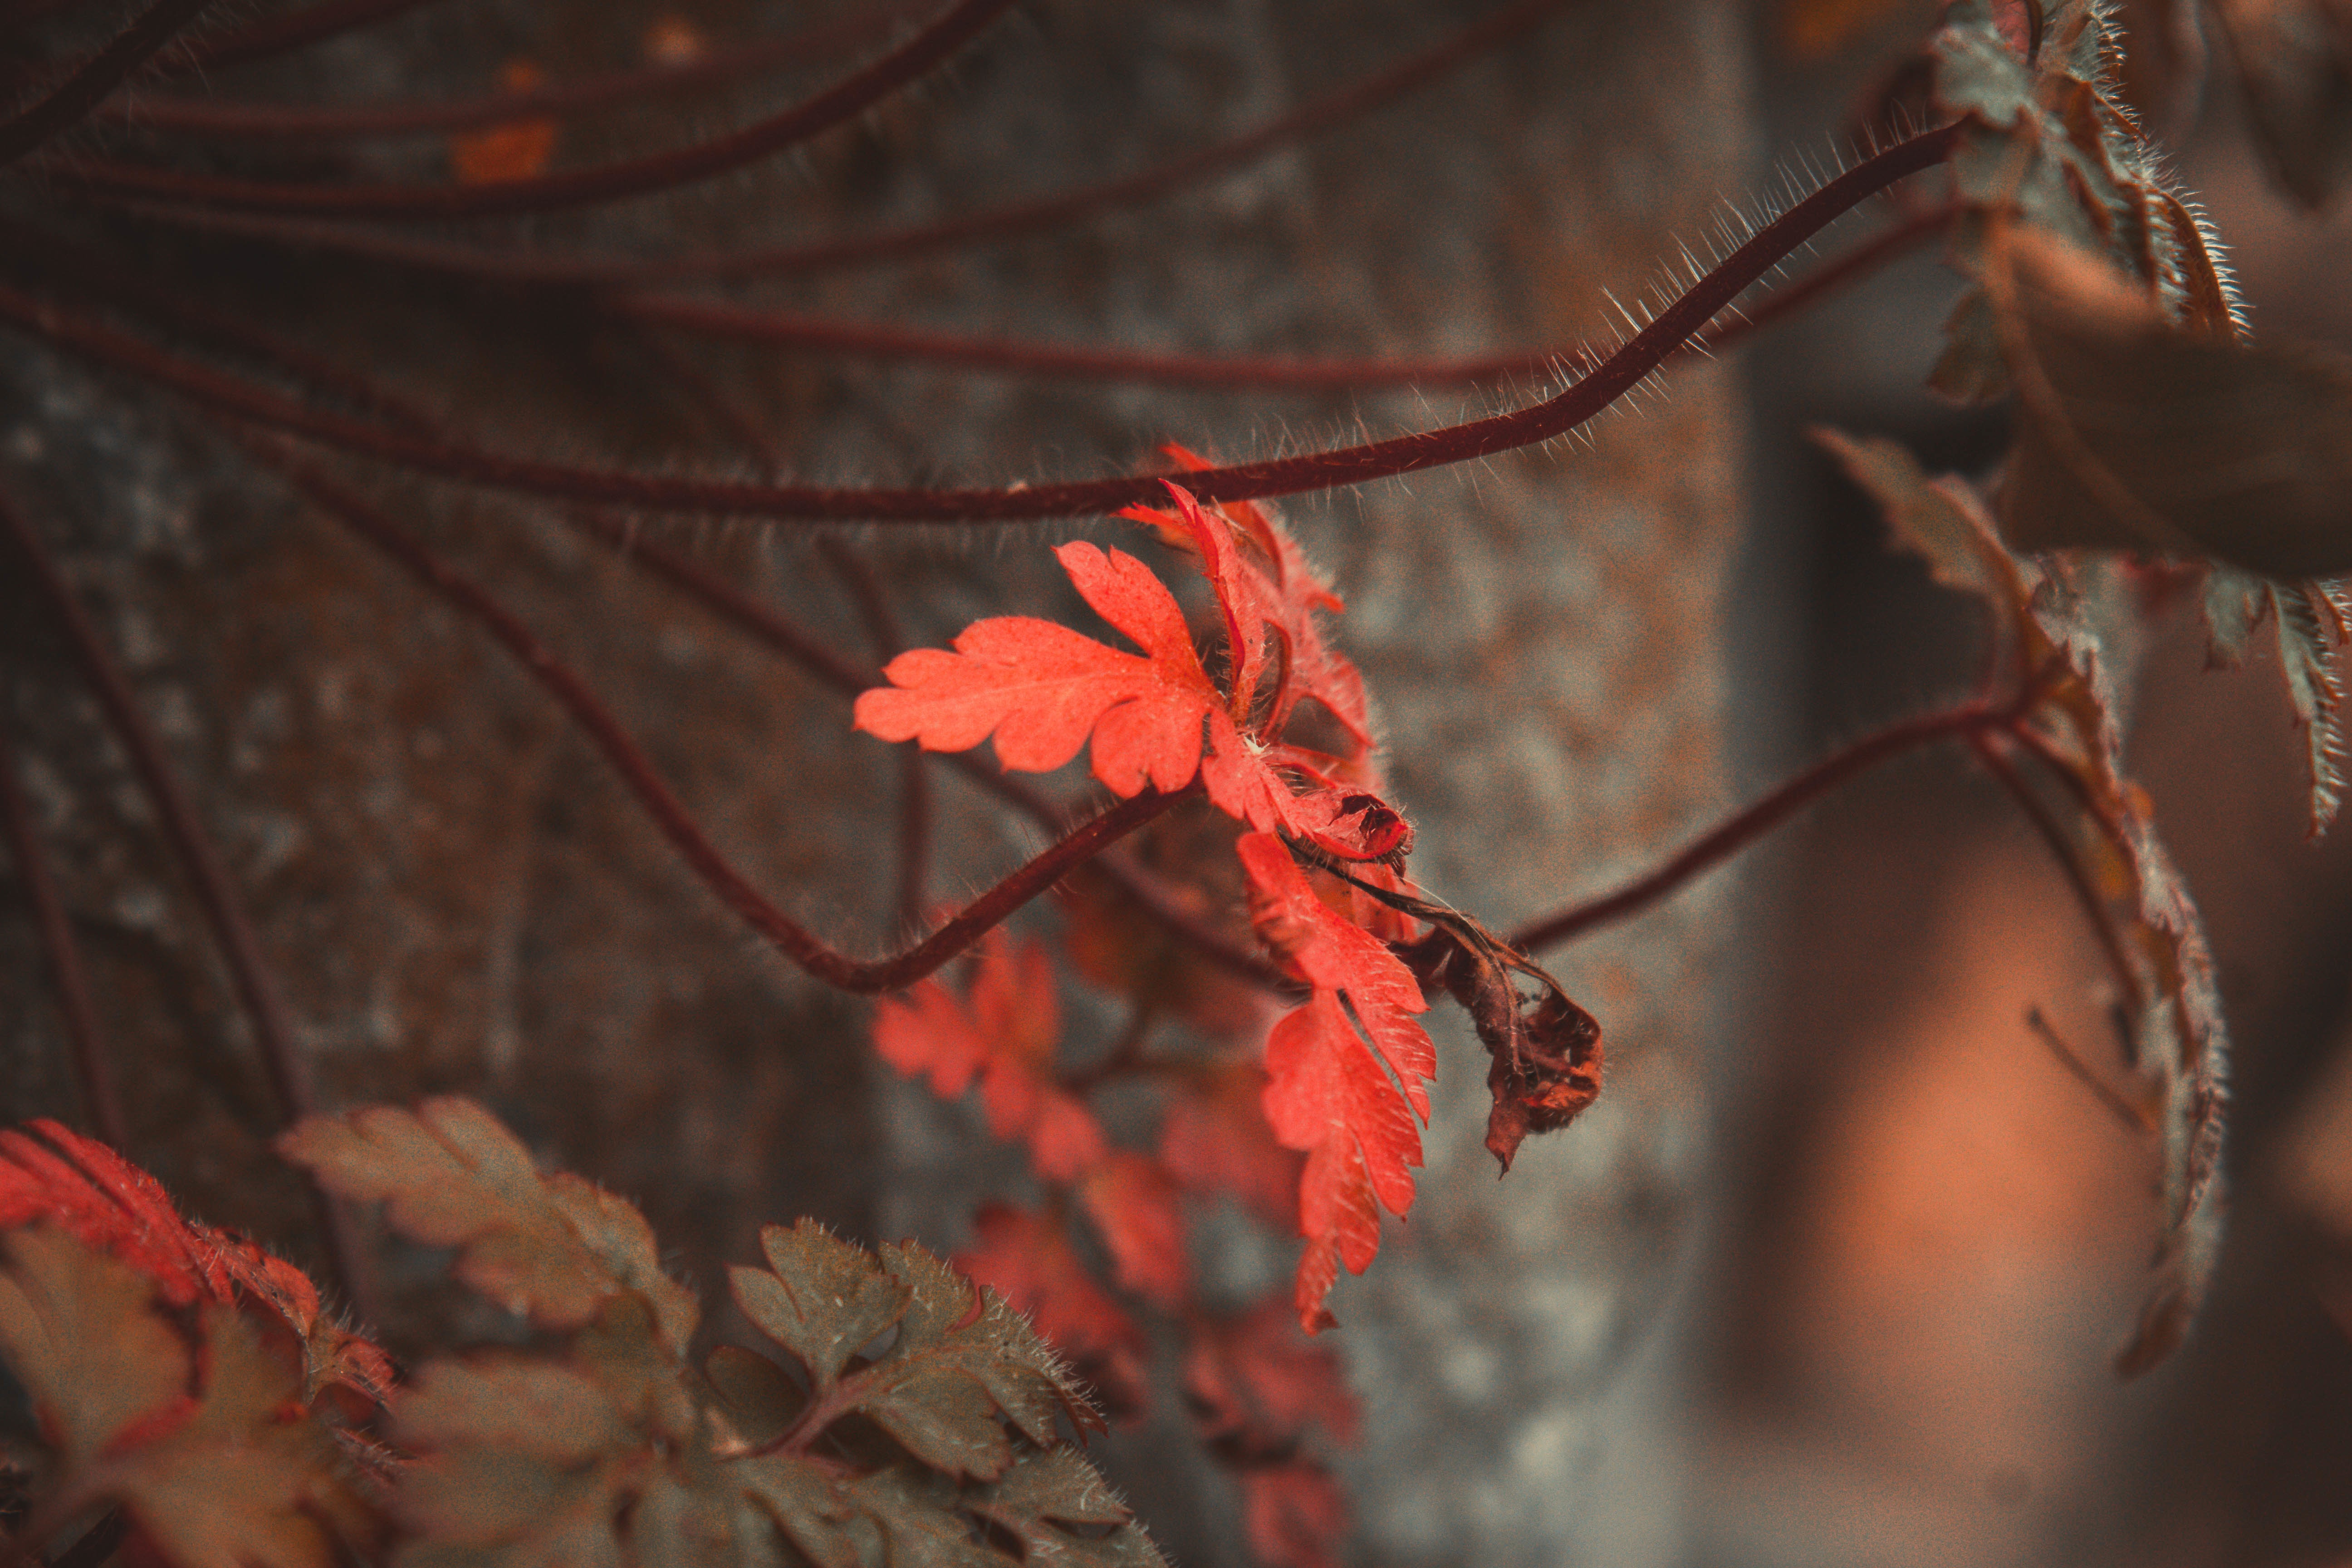
tree, nature, branch, plant, photography, leaf, flower, frost, red, autumn, botany, flora, season, maple tree, twig, maple leaf, close up, macro photography, plant stem, woody plant